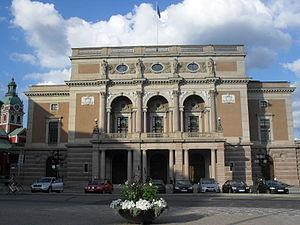
Carl Martin Öhman, né le 4 septembre 1887 à Floda församling dans le Södermanland, et mort le 9 décembre 1967 à Stockholm, est un artiste lyrique, acteur et professeur de chant suédois.